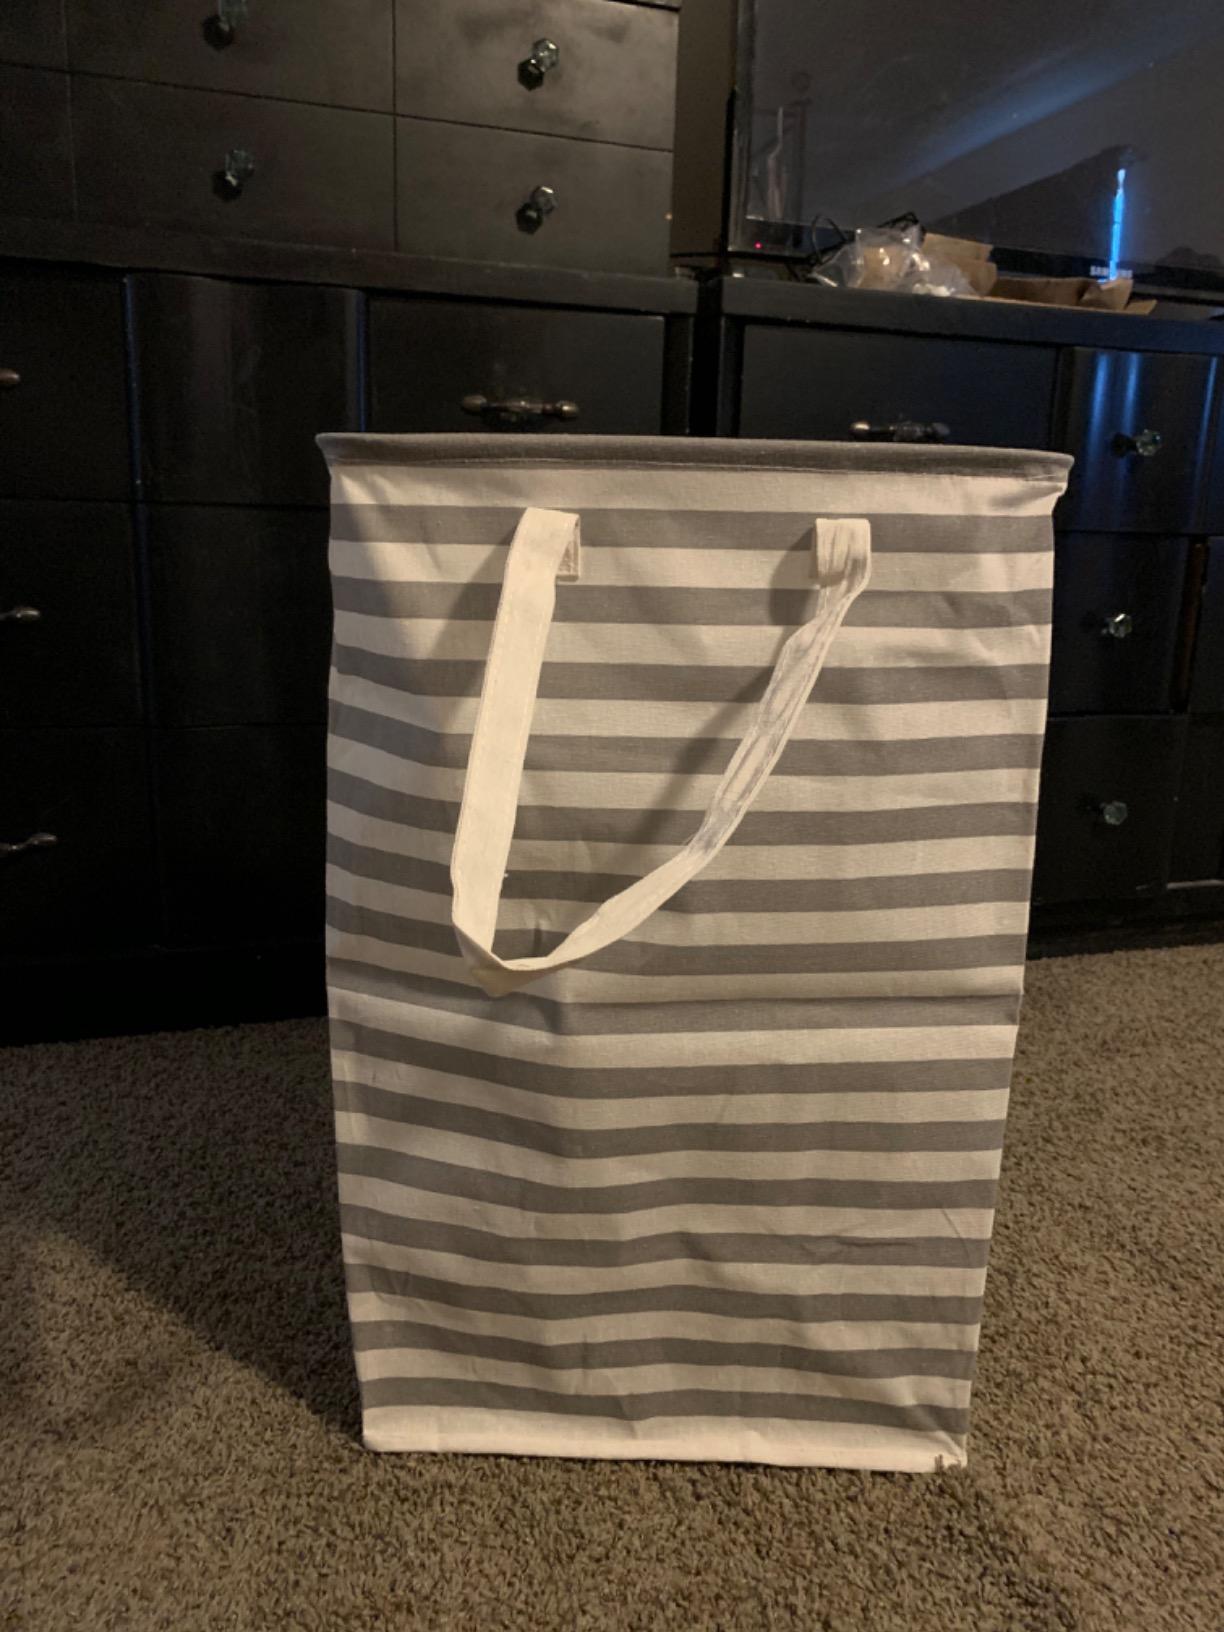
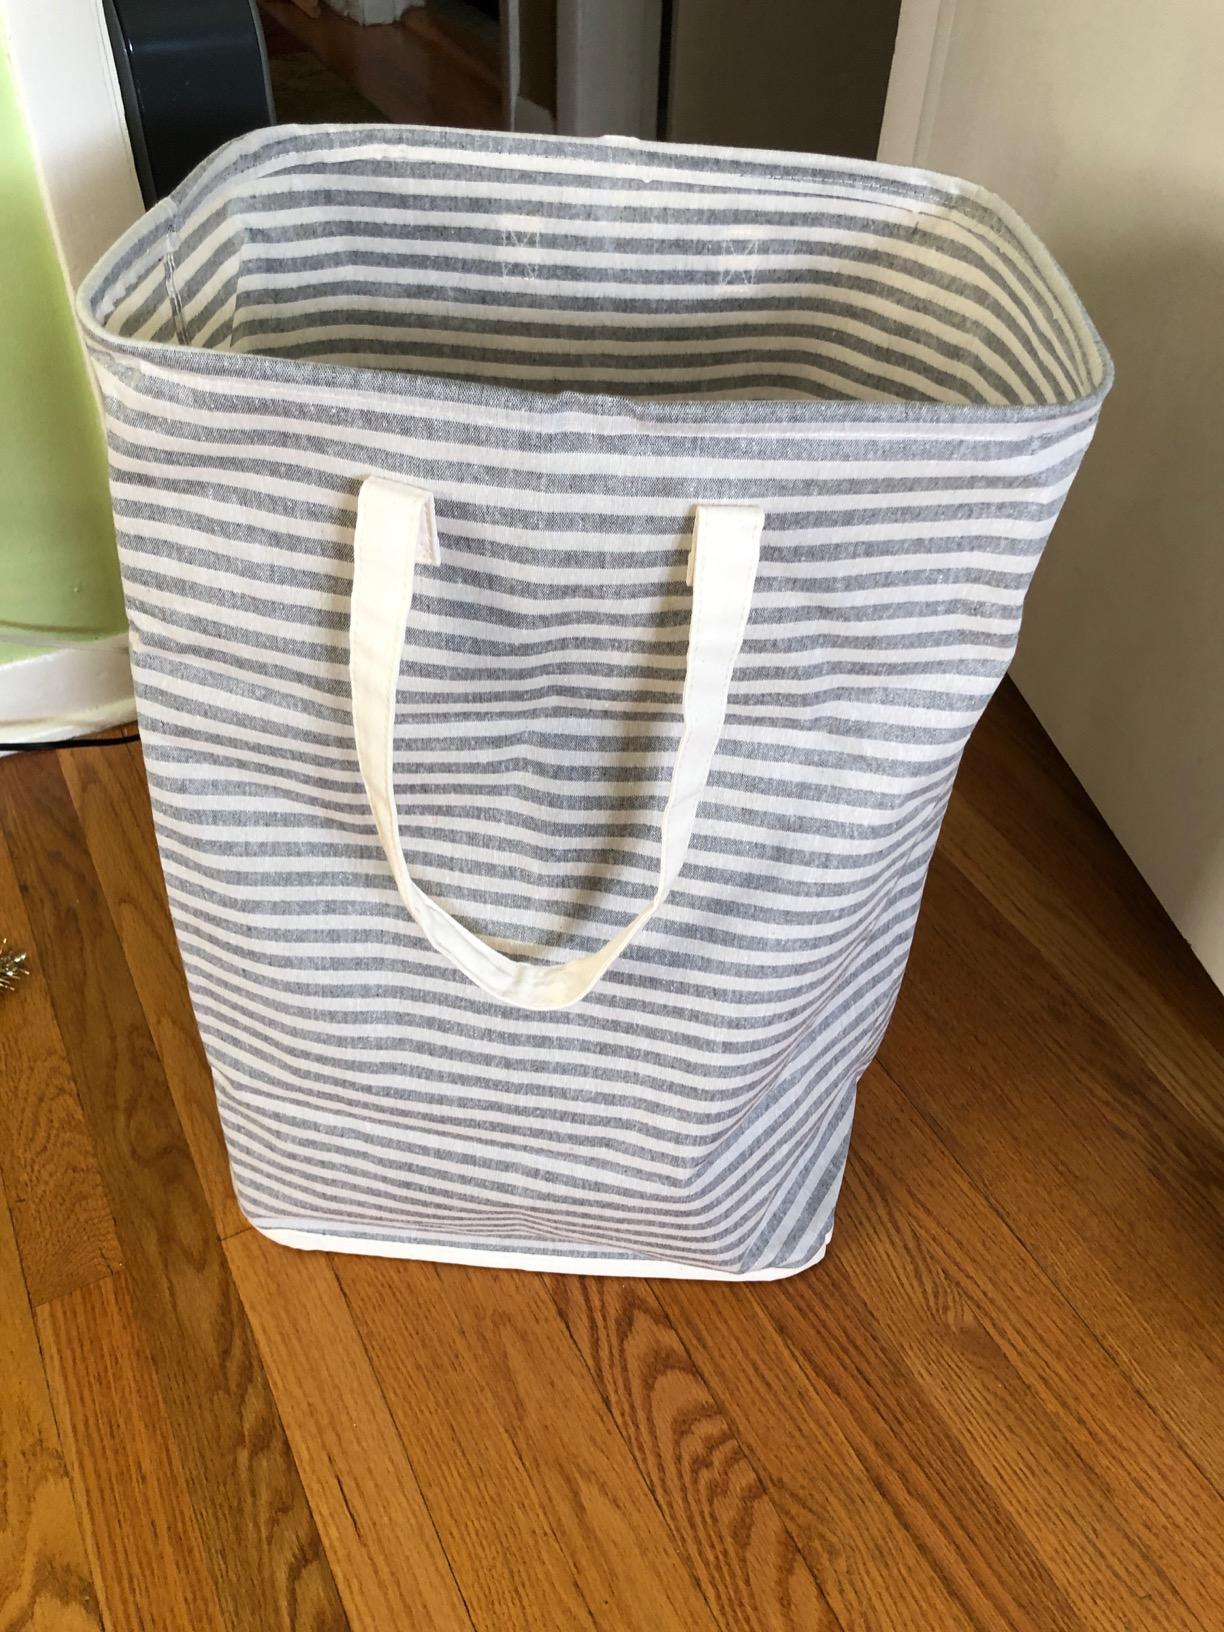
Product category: items_hamper
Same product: no